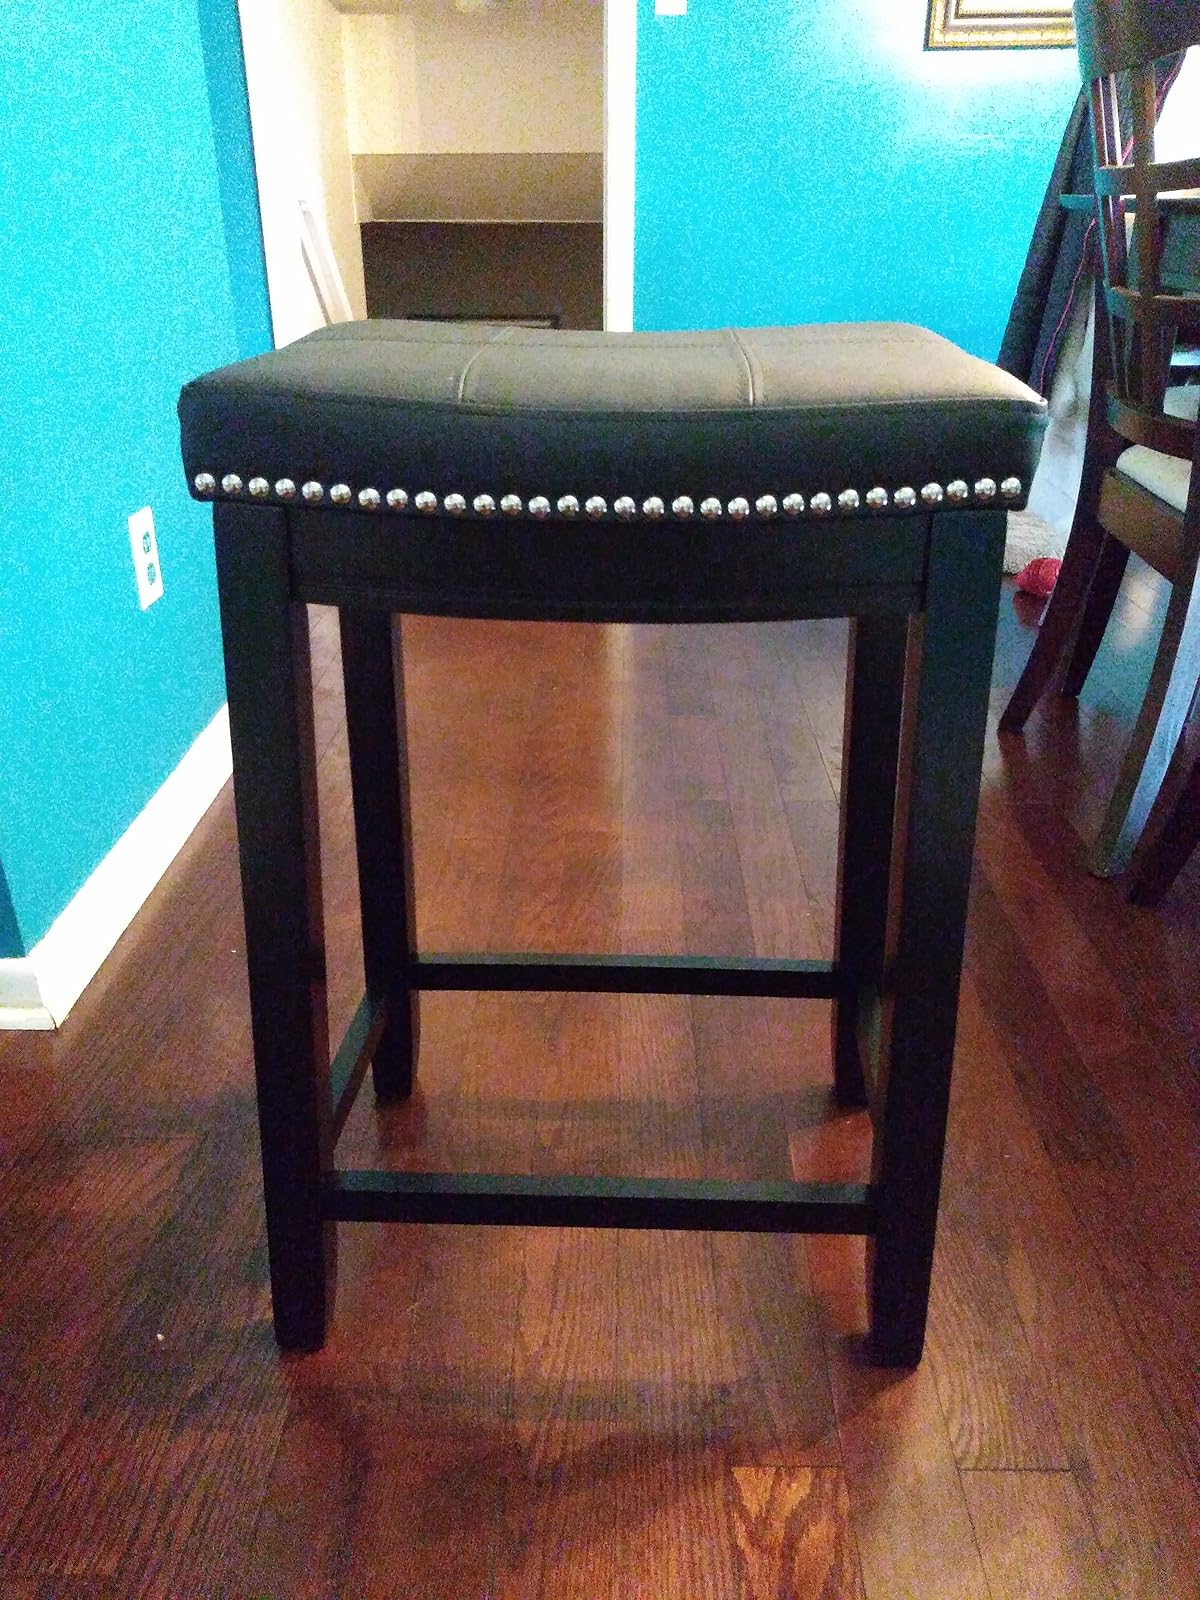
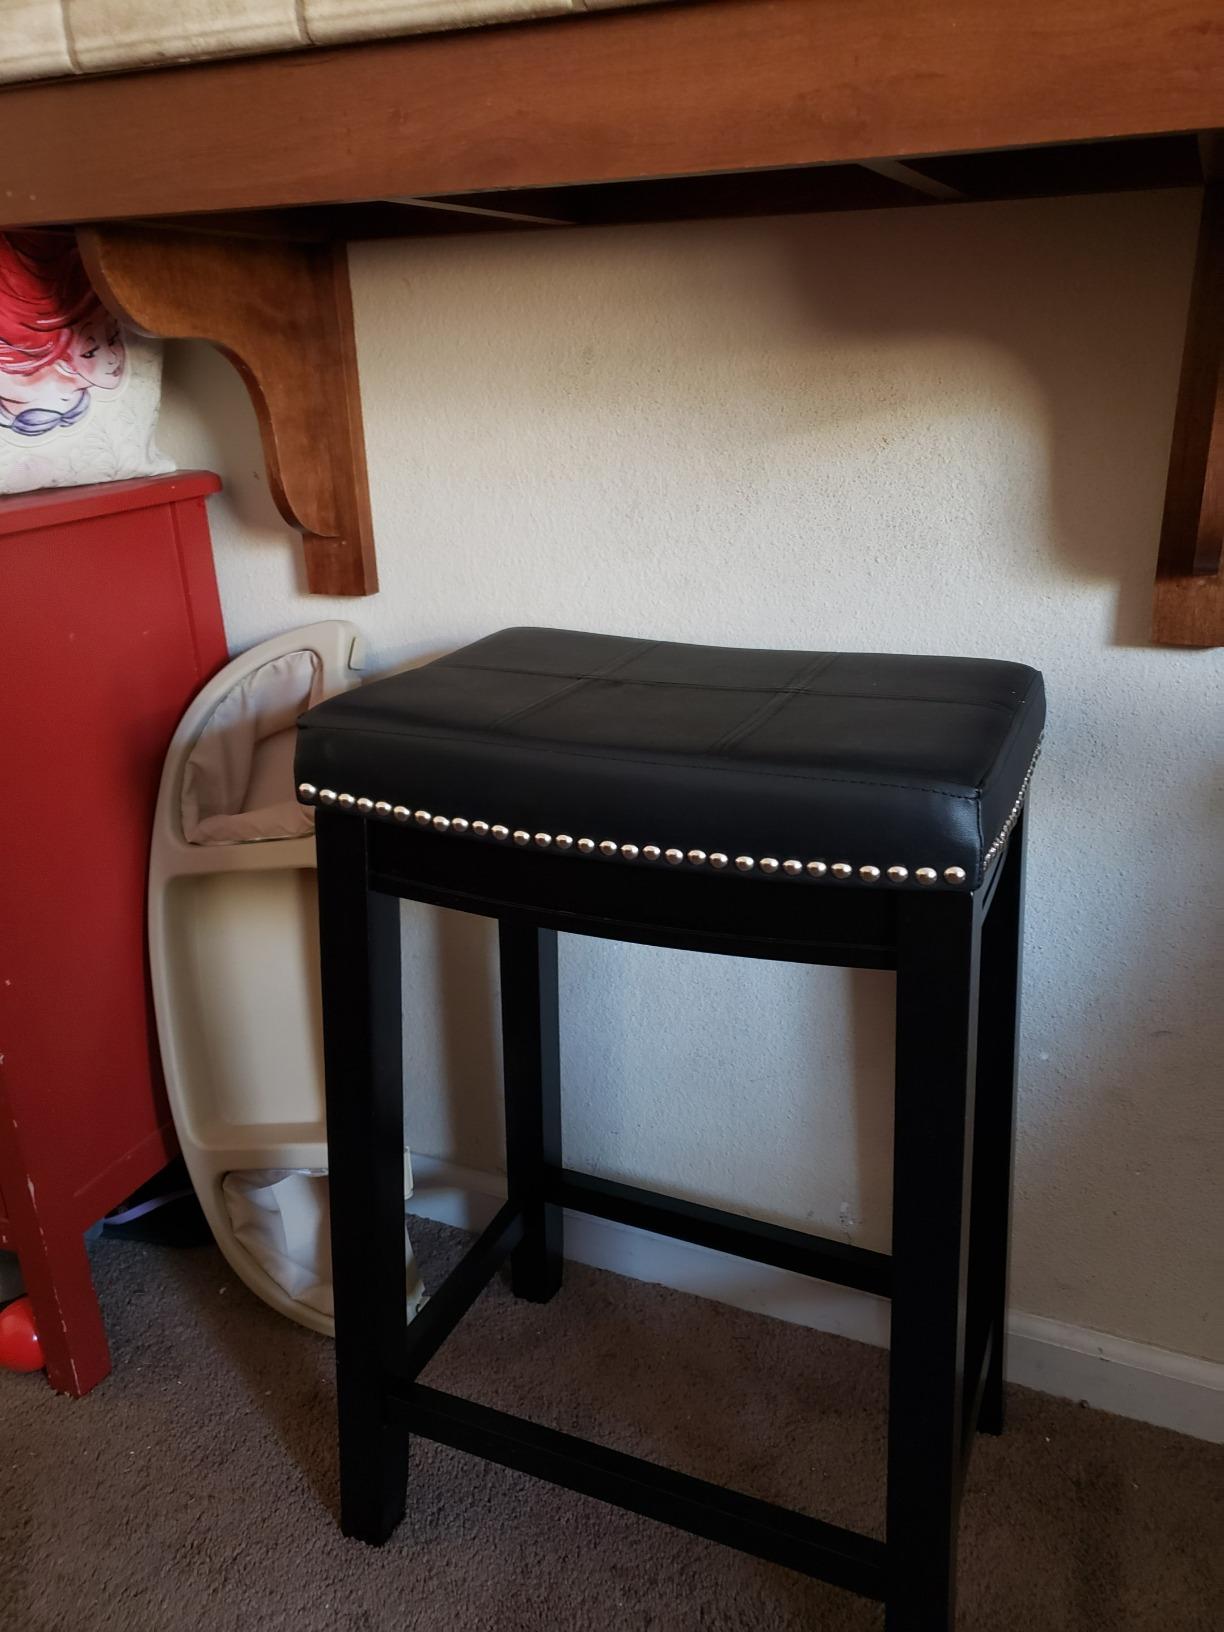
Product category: stool
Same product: yes